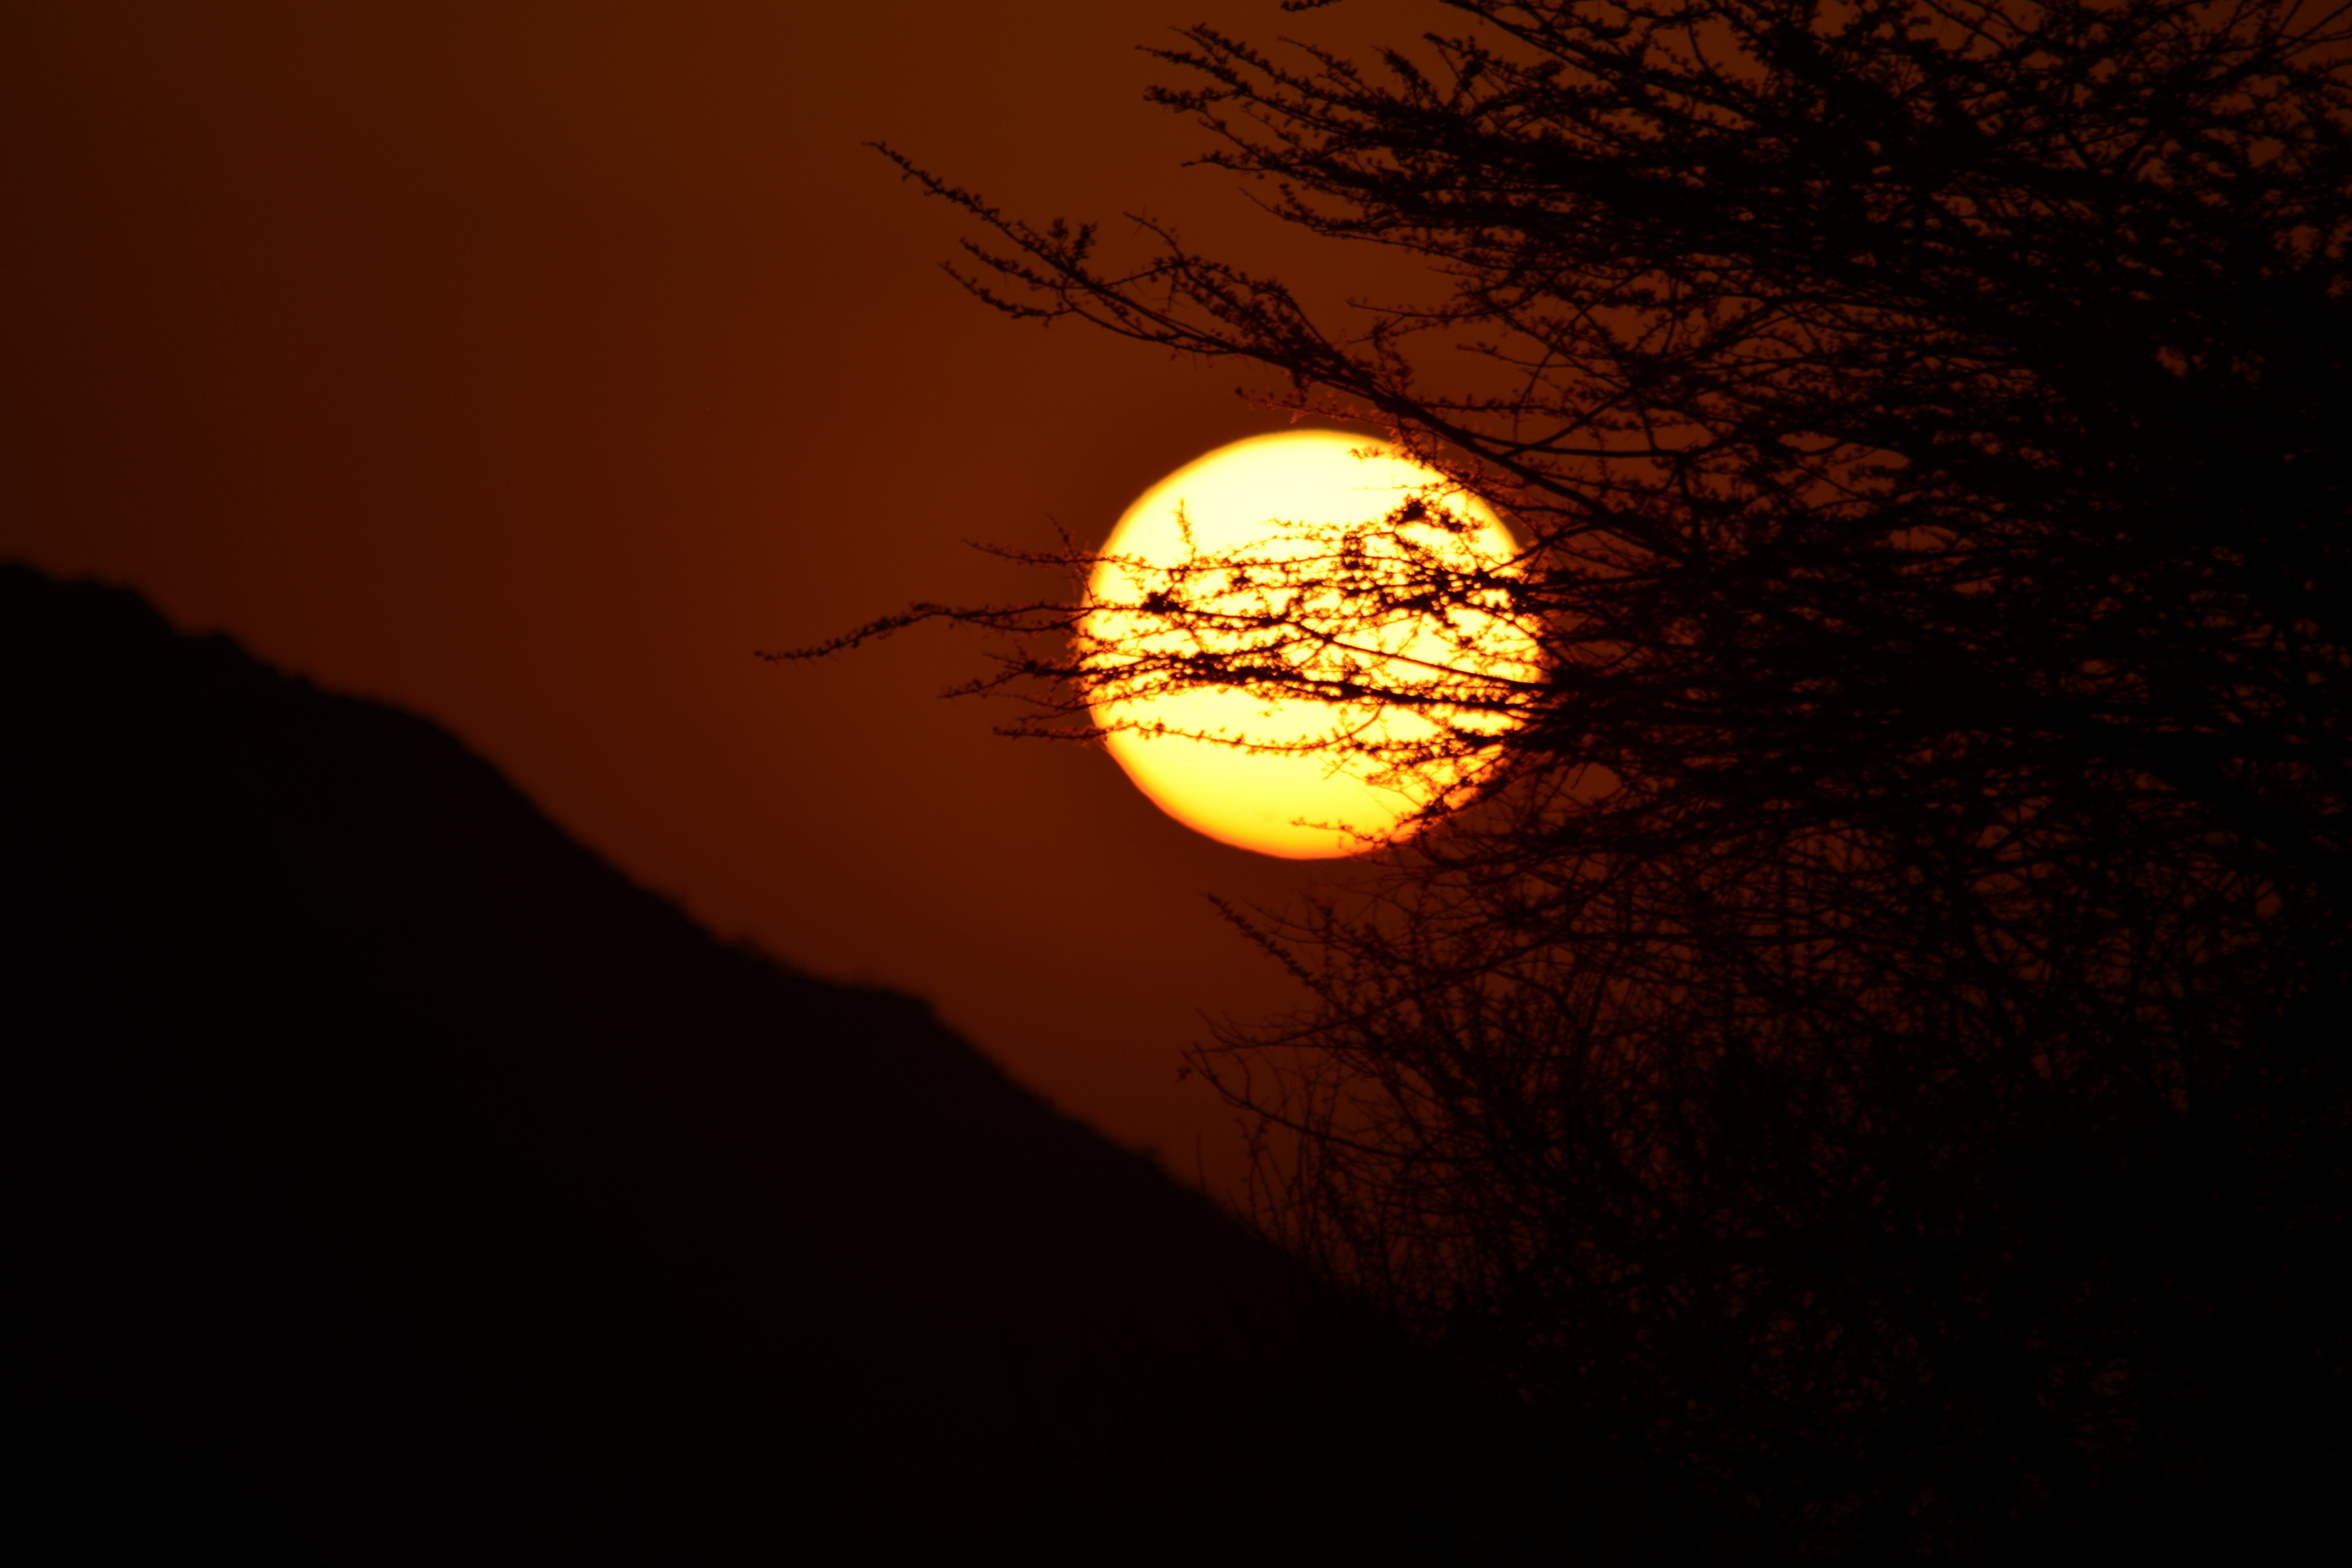
light, sky, sun, sunrise, sunset, night, sunlight, morning, dawn, atmosphere, evening, reflection, africa, darkness, moon, national park, full moon, moonlight, animals, acacia, east, kenya, astronomical object, tsavo